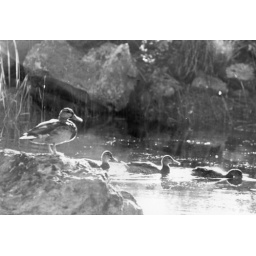
A group of ducks in a pond. Shot with black and white film.